Balarama

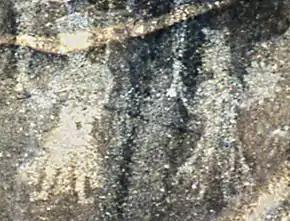
(Bala)rama and Krishna with their attributes at Chilas. The Kharoshthi inscription nearby reads "Rama [kri]ṣa". 1st century CE.

At Chilas II archeological site dated to the first half of 1st-century CE in northwest Pakistan, near Afghanistan border, are engraved two males along with many Buddhist images nearby. The larger of the two males hold a plough and club in his two hands. The artwork also has an inscription with it in Kharosthi script, which has been deciphered by scholars as "Rama-Krsna", and interpreted as an ancient depiction of the two brothers Balarama and Krishna. The early Balarama images found in Jansuti (Mathura, Uttar Pradesh) and two at Tumain (Ashoknagar, Madhya Pradesh) are dated to 2nd/1st-century BCE and these show Balarama holding a "Hala" (plough) and a "musala" (pestle) in his two hands.